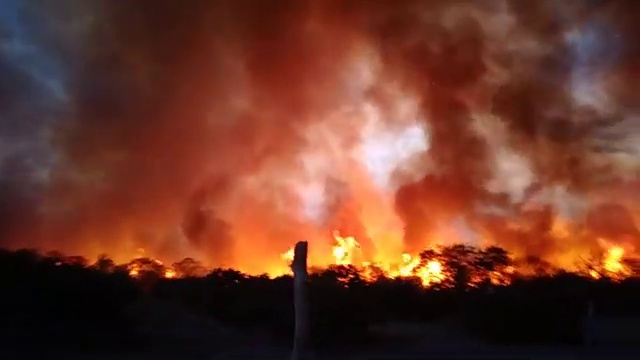
Fire: yes
Smoke: yes